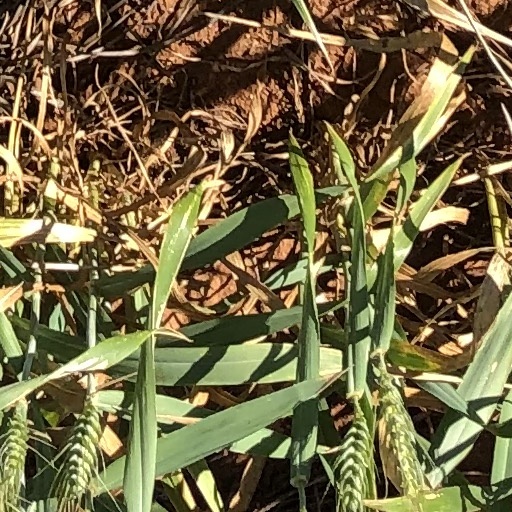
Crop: wheat